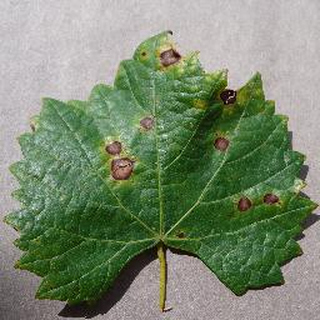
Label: grape_black_rot